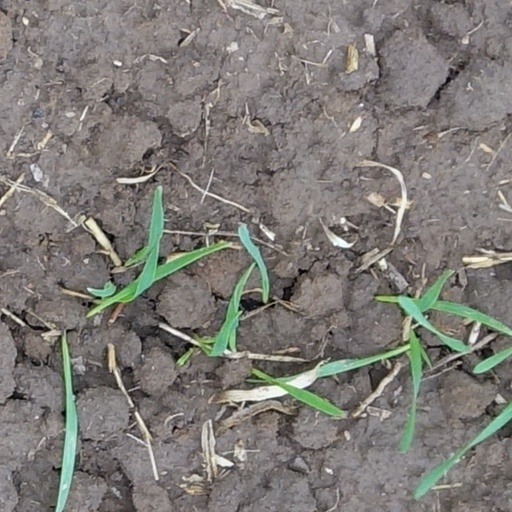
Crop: wheat